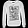
Label: Pullover